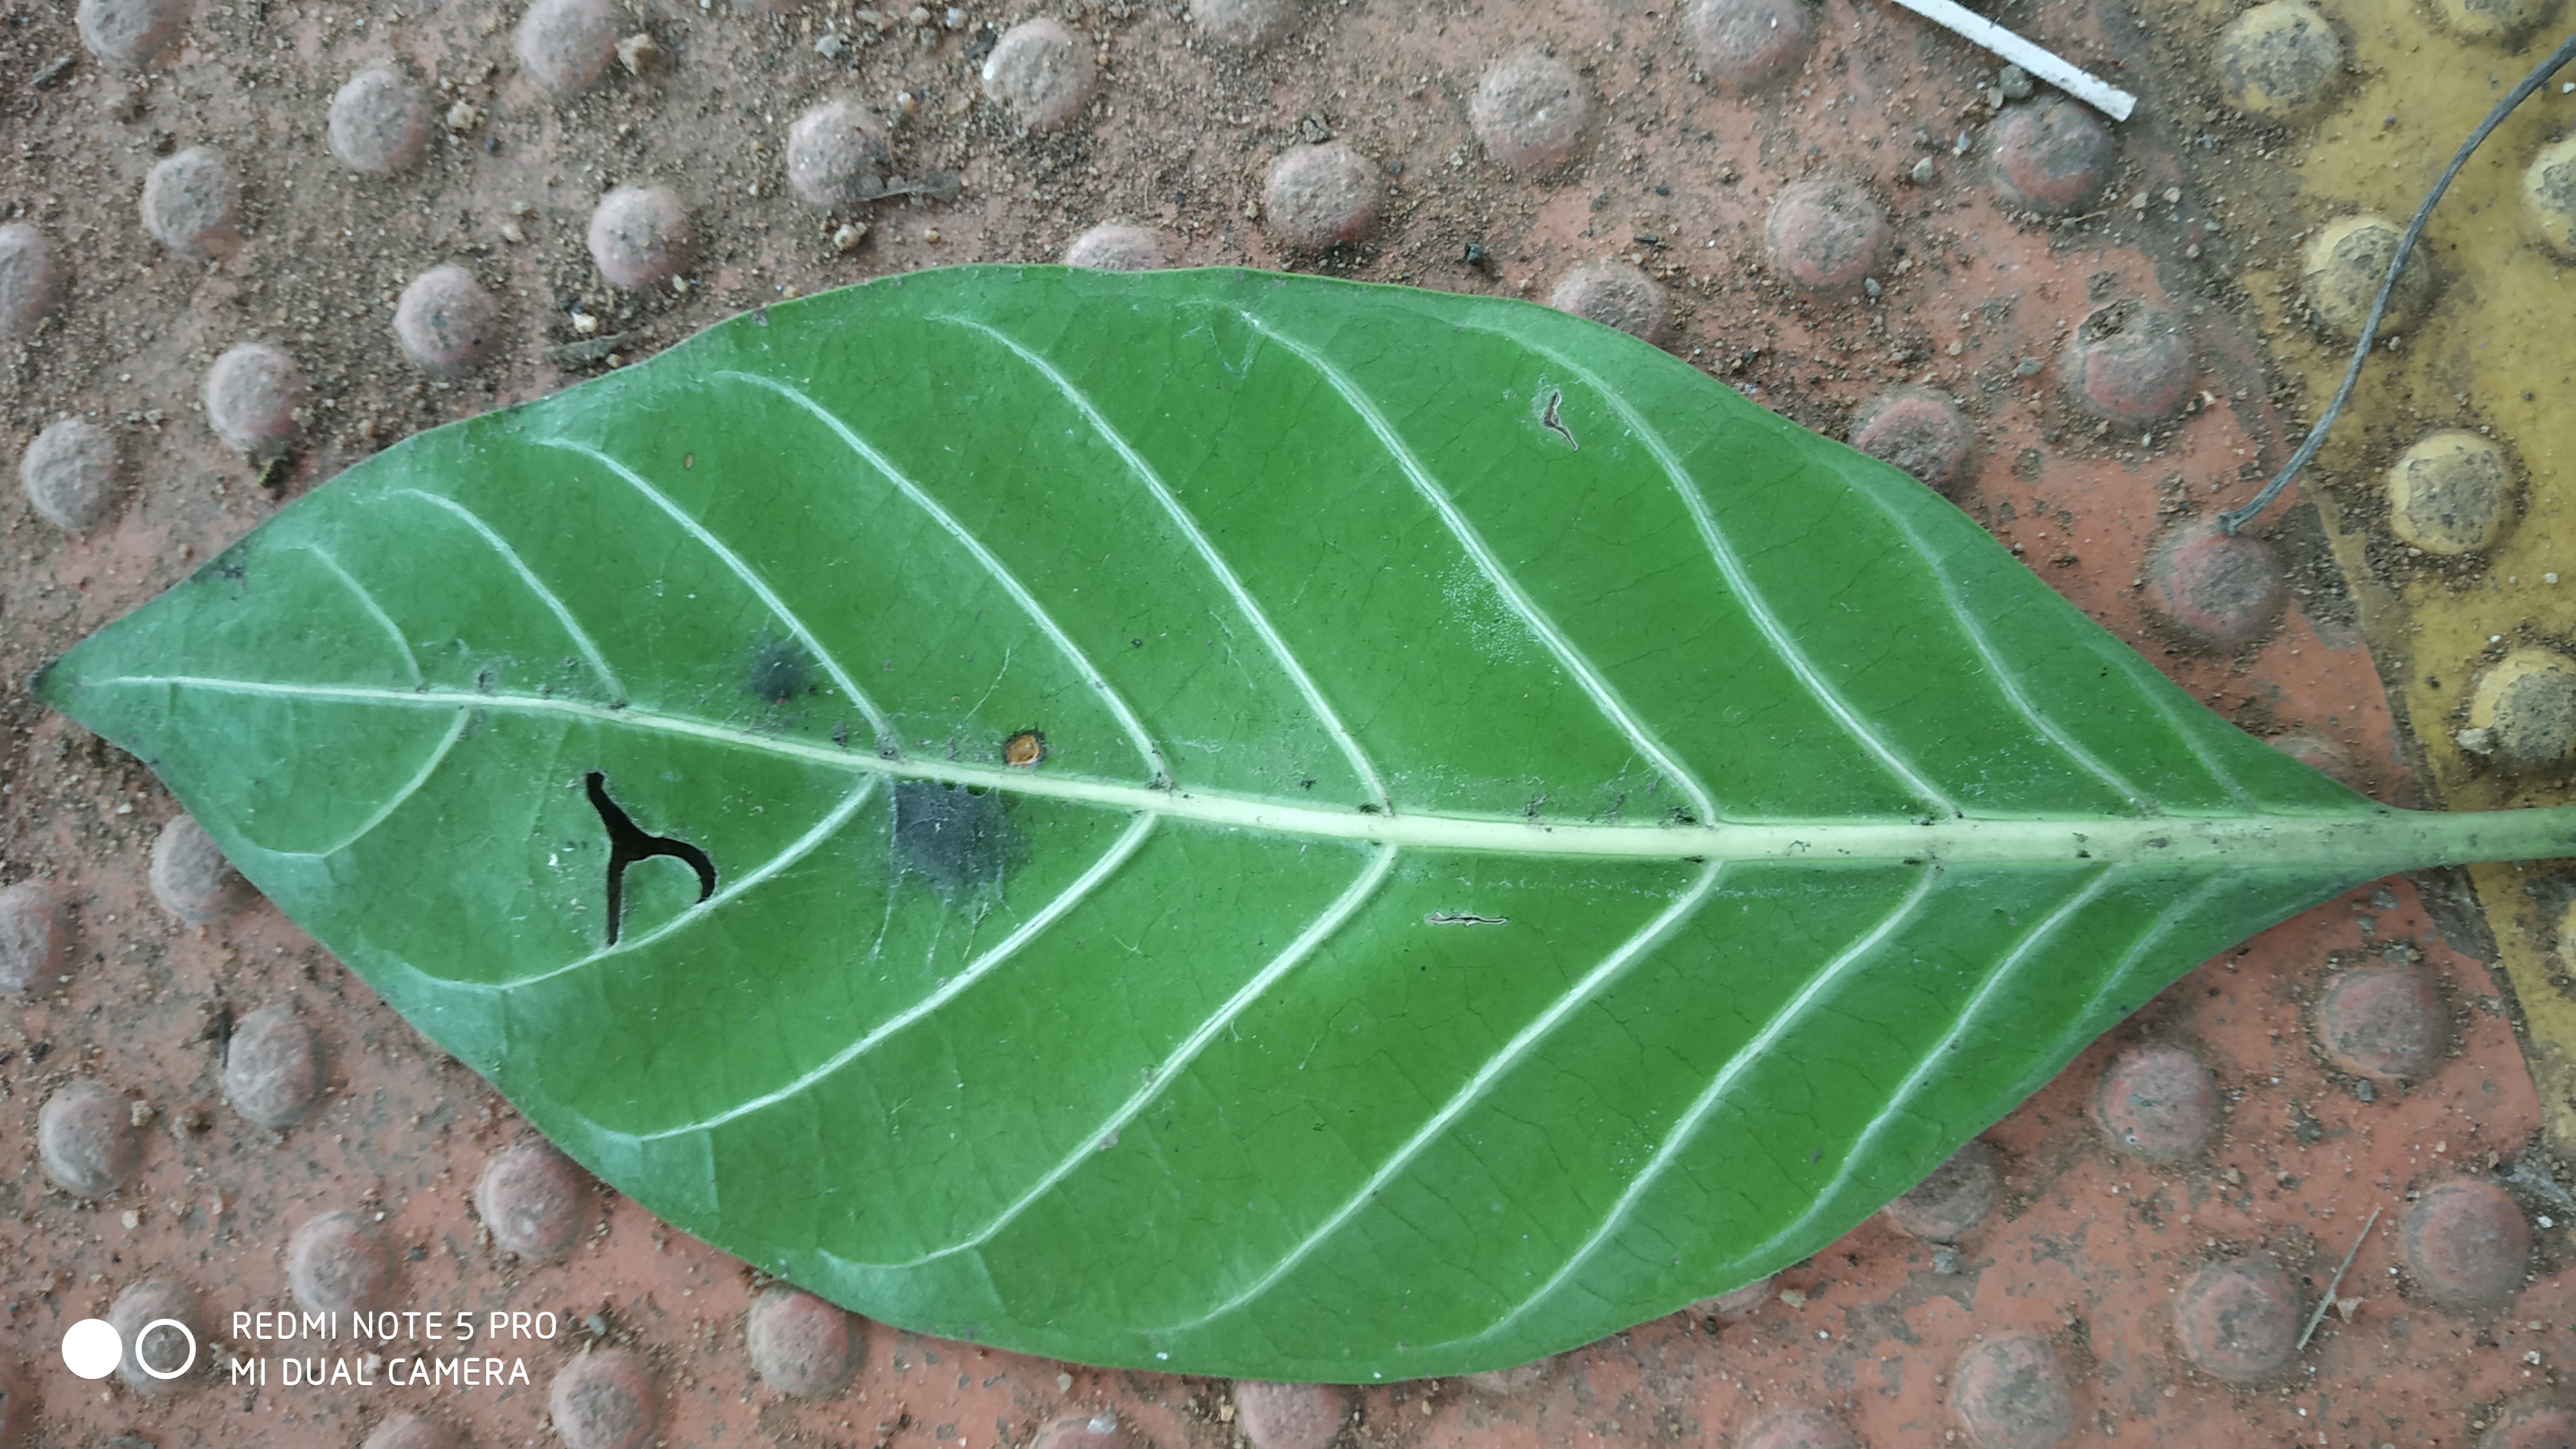
Plant: Nooni